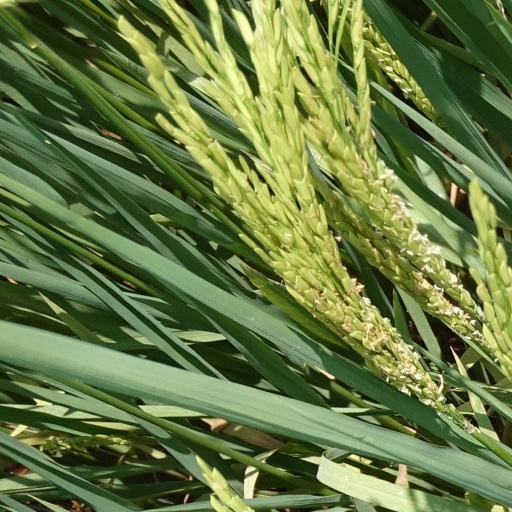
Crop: rice